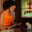
Label: woman